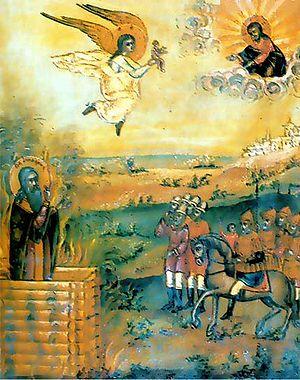
Avvakoum Petrov ou Avvakoum Petrovitch Kondratiev était un archiprêtre de la cathédrale de Kazan qui mena l'opposition aux réformes de l'église orthodoxe du patriarche Nikon. Son autobiographie et ses lettres au tsar, à la Boyarynya Morozova ainsi qu'aux autres vieux croyants sont considérées comme des chefs-d'œuvre de la littérature russe du XVIIᵉ siècle.